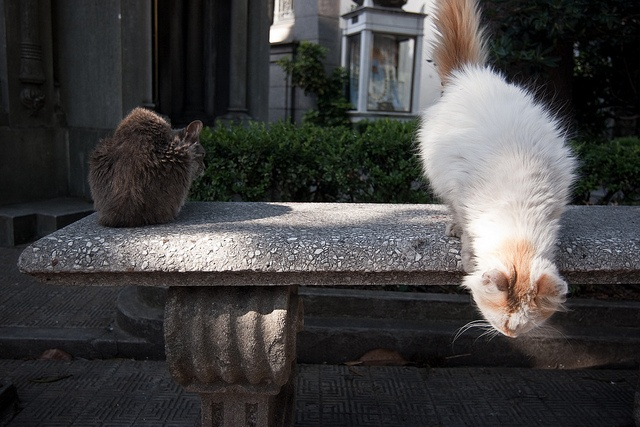
Two cats on opposite sides of a stone picnic table.
Two cats looking off of a stone bench.
Two cats sit on a bench in opposite directions from each other.
Two cats sit on a stone bench looking in different directions.
A white cat and a brown cat on a bench.